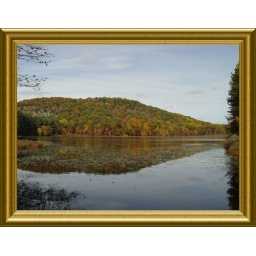
This is a lake and mountain you can see from the road right near the overpass of the Lackawana Cutoff.